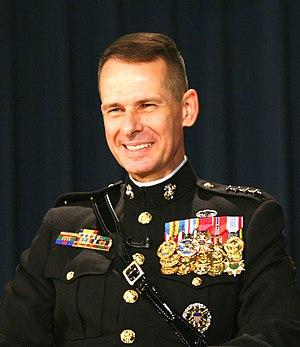
Peter Pace est un général de l’armée américaine, issu des Marines, et qui fut le 17ᵉ Chef d'état-major des armées des États-Unis, poste auquel il fut le premier marine à avoir été nommé. Il fut désigné par le Président George W. Bush.
Les décorations militaires des États-Unis reconnaissent le service et la bravoure des membres des forces armées des États-Unis. Avec les insignes militaires, ce sont les deux récompenses qui signalent les haut faits de la carrière d'un militaire.